Aditi Sharma (actress, born 1996)

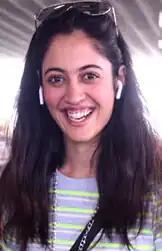
Sharma in 2021

Aditi Sharma (born 4 September 1996) is an Indian actress and model who mainly works in Hindi television. She made her acting debut in 2018 and is best known for her portrayal of Meera Dhingra Kapoor in "Kaleerein", Roshni Choudhary Khan in "Yehh Jadu Hai Jinn Ka!", Dua Siddiqui Akhtar in "Rabb Se Hai Dua" and Apollena in "Apollena - Sapno Ki Unchi Udann". In 2024, she participated in the reality show "Fear Factor: Khatron Ke Khiladi 14".